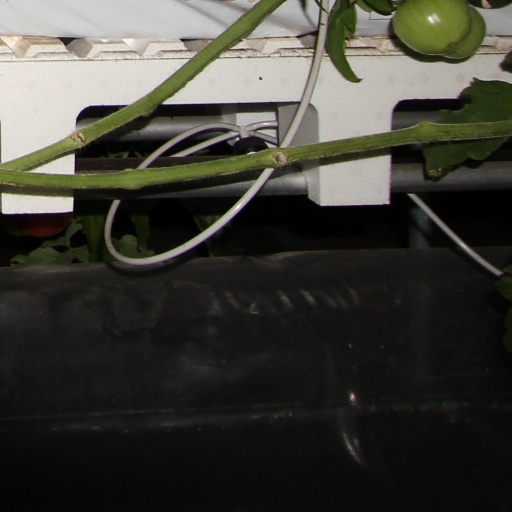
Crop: tomato